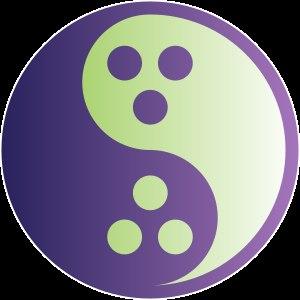
Le dudeisme est une religion qui peut être décrite comme philosophique, agnostique et libertaire, au point que ses « adeptes » puissent être dudeiste et athée, ou déiste, animiste, peu importe ; ou même penser que le dudeisme n'est pas une religion. Elle est reconnaissable grâce à son imagerie fortement tirée du film The Big Lebowski, film de Joel et Ethan Coen sorti en 1998. Elle prône la positivité des attitudes du personnage principal, The Dude, en tant qu'outils de recherche de la tranquillité de l'esprit en accord avec ce qui est.